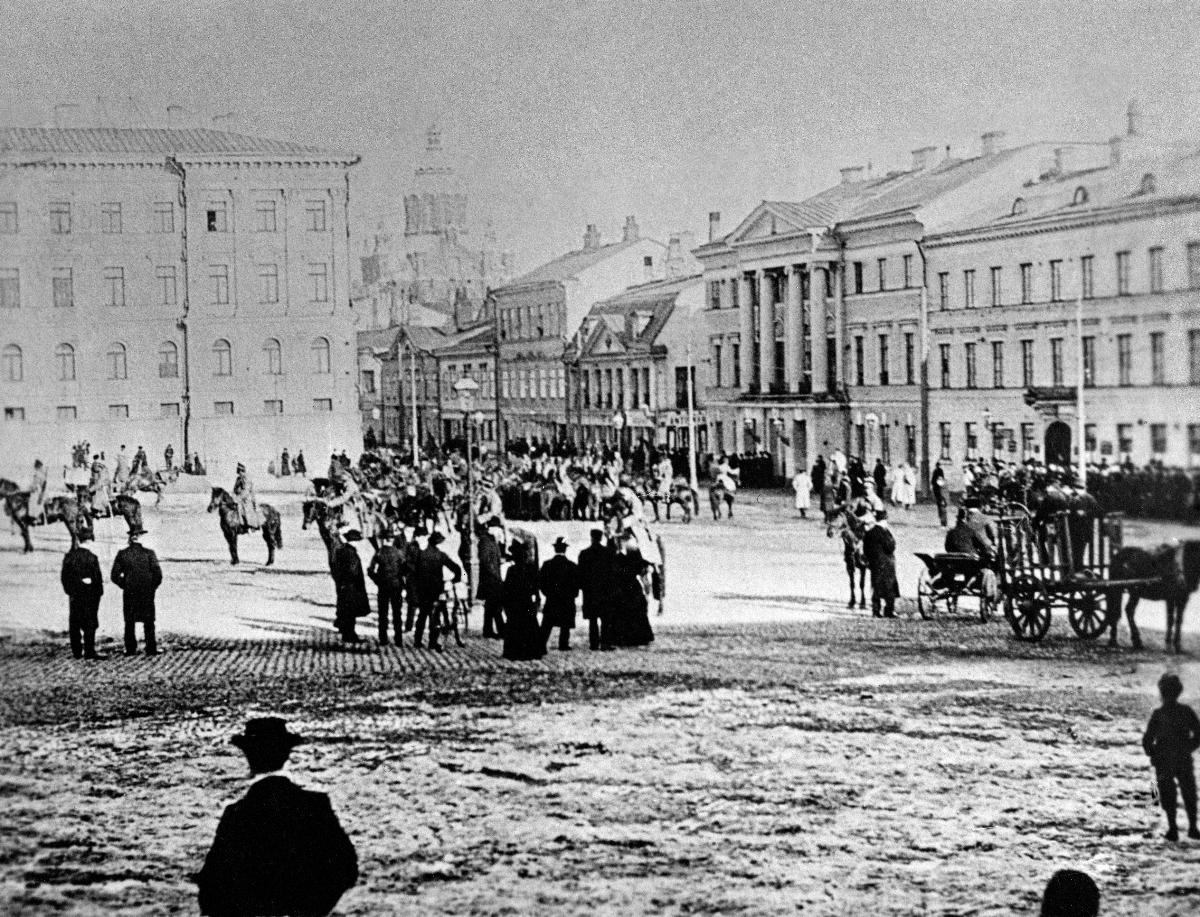
Kasakkamellakat 1902
The Cossack riot 1902
sisällön kuvaus: Laittomat asevelvollisuuskutsunnat johtivat n.s. kasakkamellakoihin vuonna 1902. Kasakoita Helsingin Senaatintorilla 18.4.1902. sisällön kuvaus: The illegal military service conscription led into the so called Cossack riots in 1902. Cossacks on the Senate square in Helsinki 18.4.1902.
Vuosi: 1902
Paikka: Suomi; Suomi, Uusimaa, Helsinki; Suomi, Uusimaa, Helsinki, Senaatintori Helsinki
Aiheet: asevelvollisuus; kutsunnat; kasakat; kokoontumiset; conscription; conscriptions; Cossacks; assemblies (societal events); military service; illegal conscription; gathering; cossacks; värnplikt; uppbåd; kosacker; sammankomster